Aboriginal deaths in custody

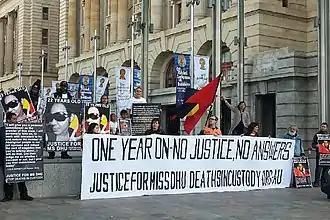
A protest calling for reform to prevent Aboriginal deaths in custody, Forrest Place, Perth, c. 2015.

Aboriginal deaths in custody is a political and social issue in Australia. It rose in prominence in the early 1980s, with Aboriginal activists campaigning following the death of 16-year-old John Peter Pat in 1983. Subsequent deaths in custody, considered suspicious by families of the deceased, culminated in the 1987 Royal Commission into Aboriginal Deaths in Custody (RCIADIC).